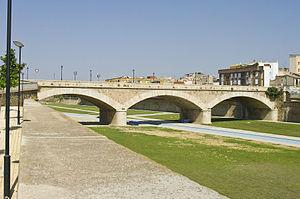
Le Guadalentín est une rivière espagnole, affluent du Segura.